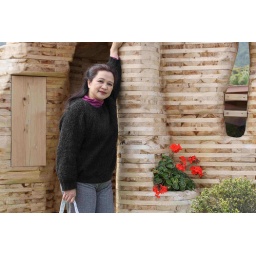
in a wooden house